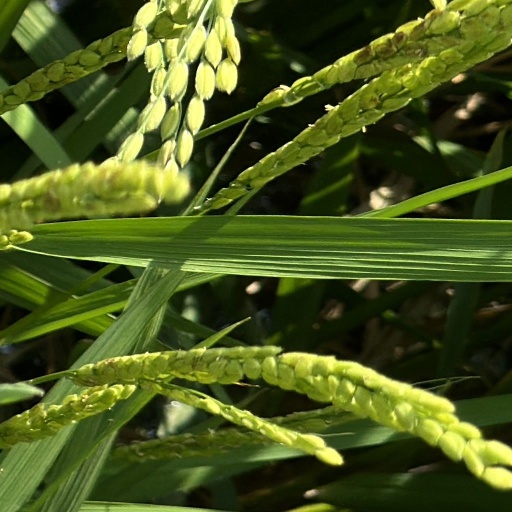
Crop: rice